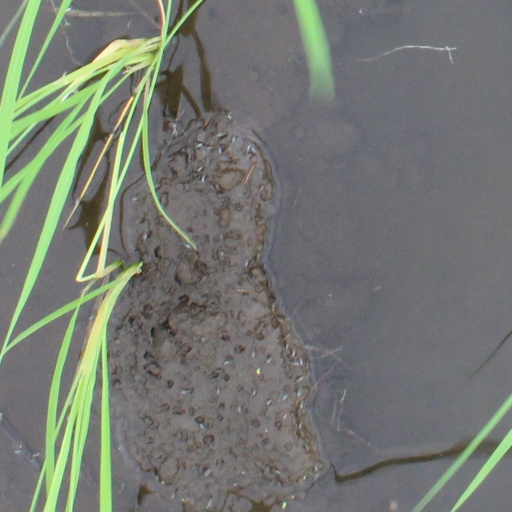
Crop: rice